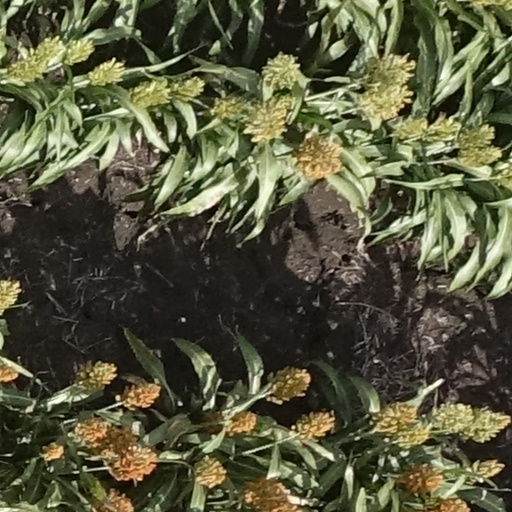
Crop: sorghum